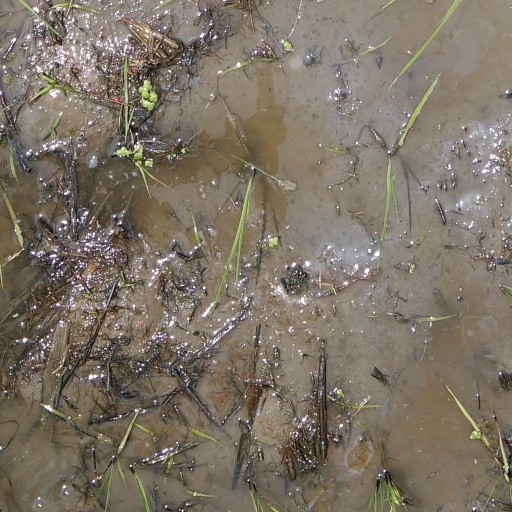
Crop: rice